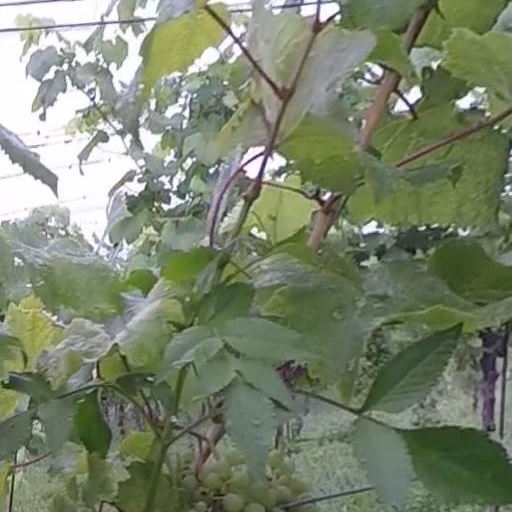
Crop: grape